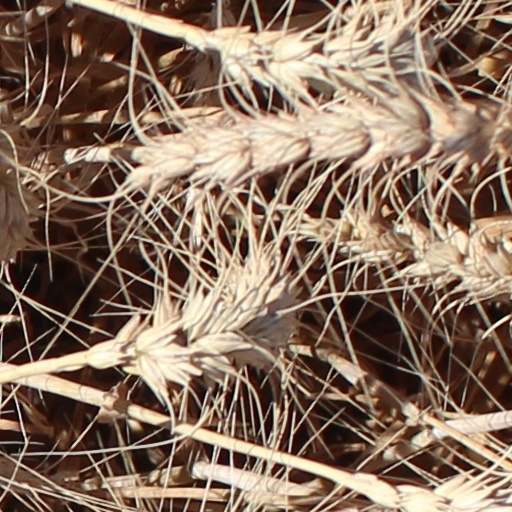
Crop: wheat